Blue star tattoo legend

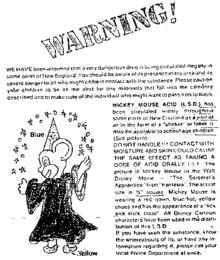
The recurring "Blue Star Acid" warning.

The blue star tattoo legend is an urban legend which states that a temporary lick-and-stick tattoo soaked in LSD and made in the form of a blue star, or of popular children's cartoon characters, is being distributed to unknowing children in any given area.